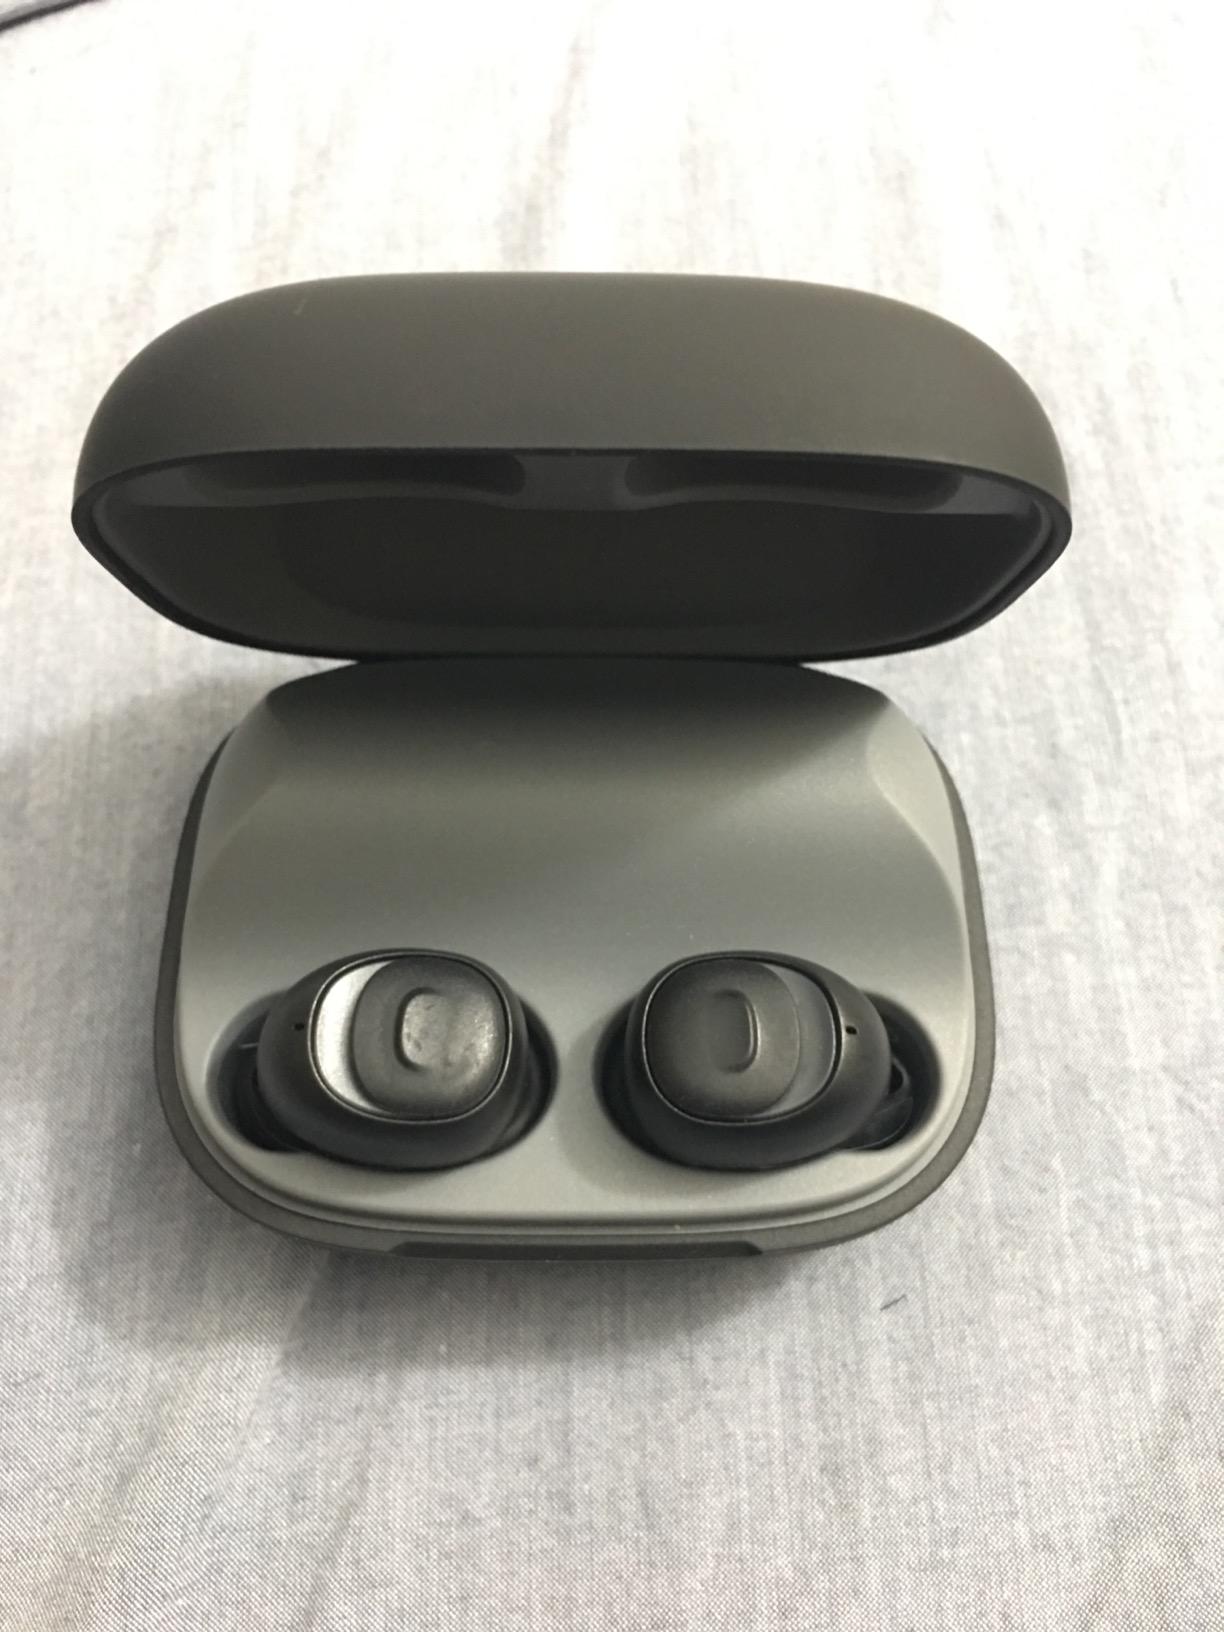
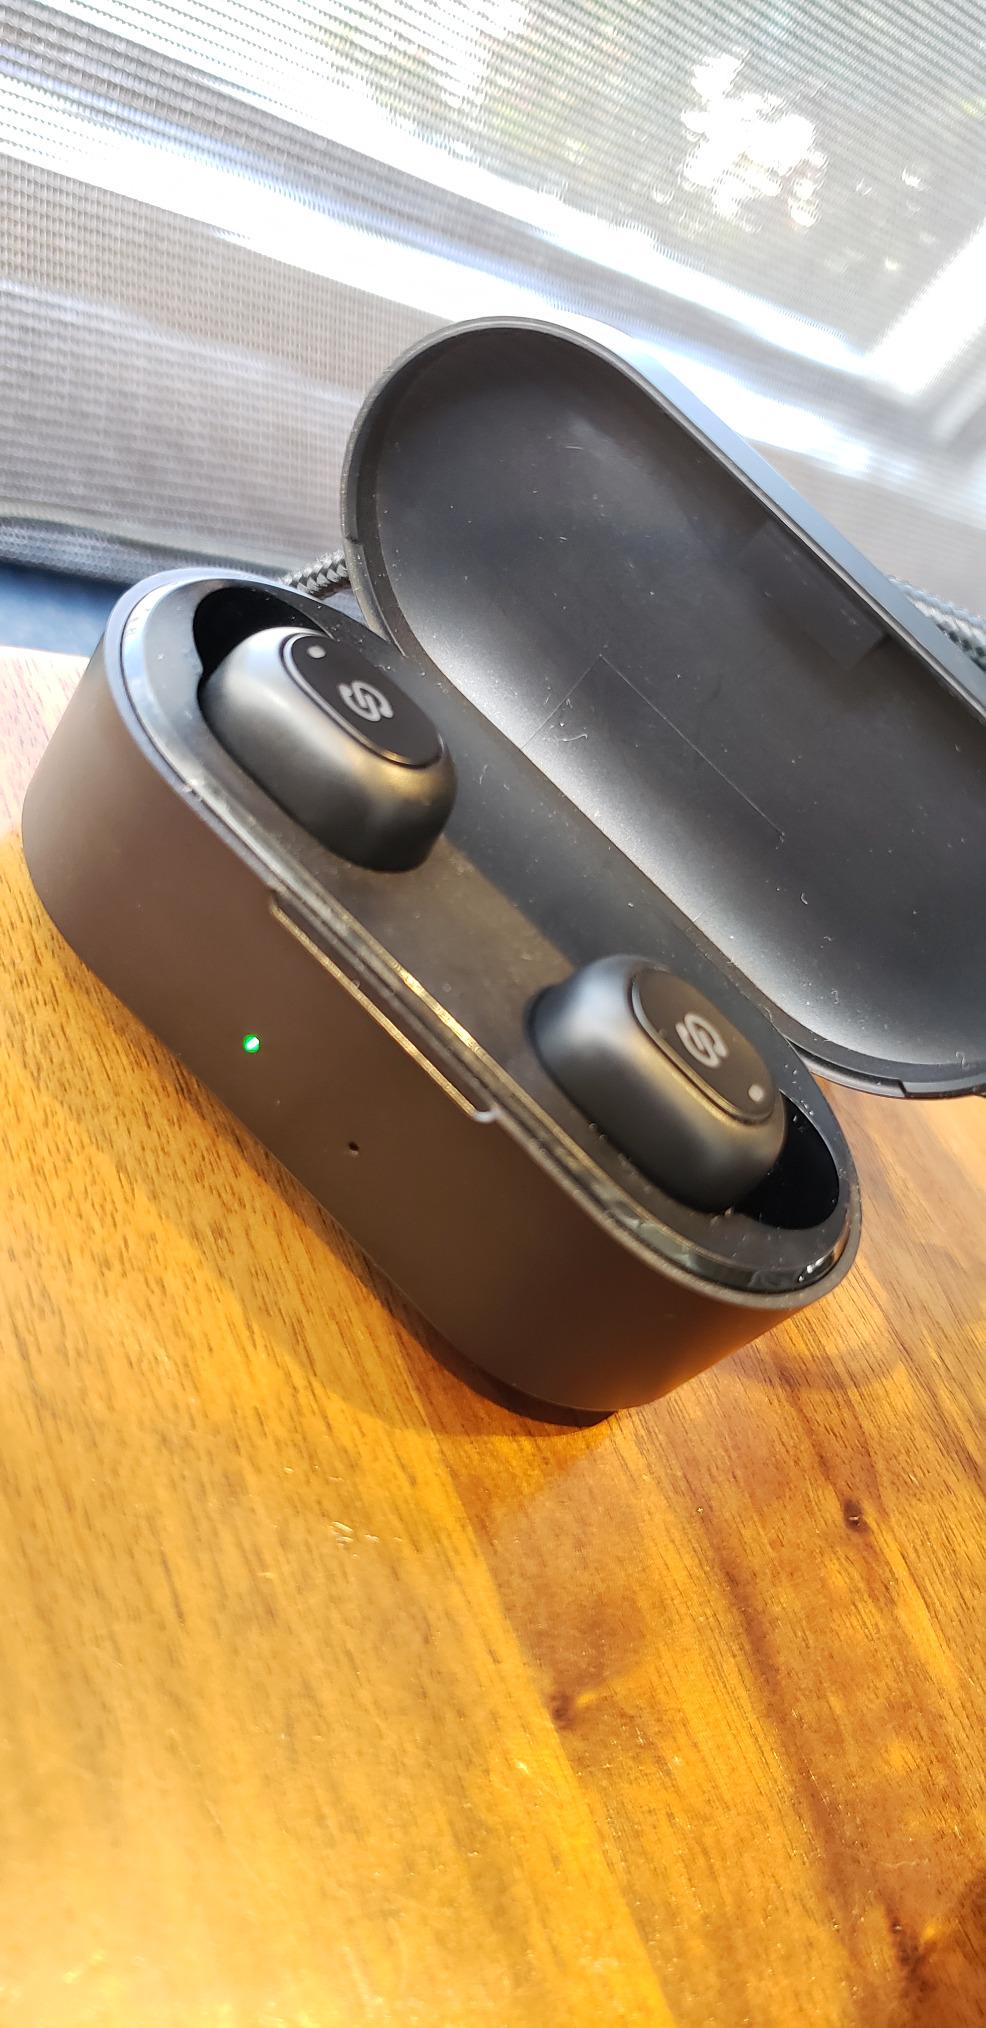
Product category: earbuds
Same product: no